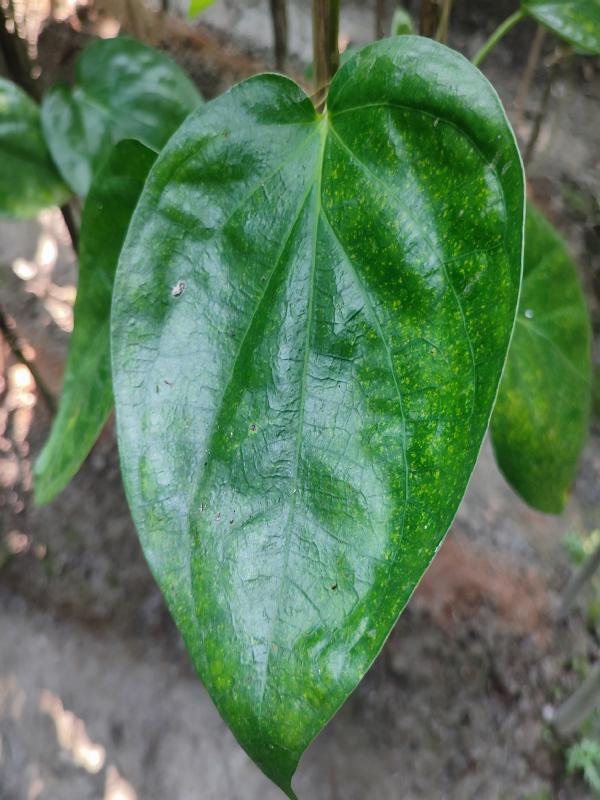
Label: Healthy_Leaf